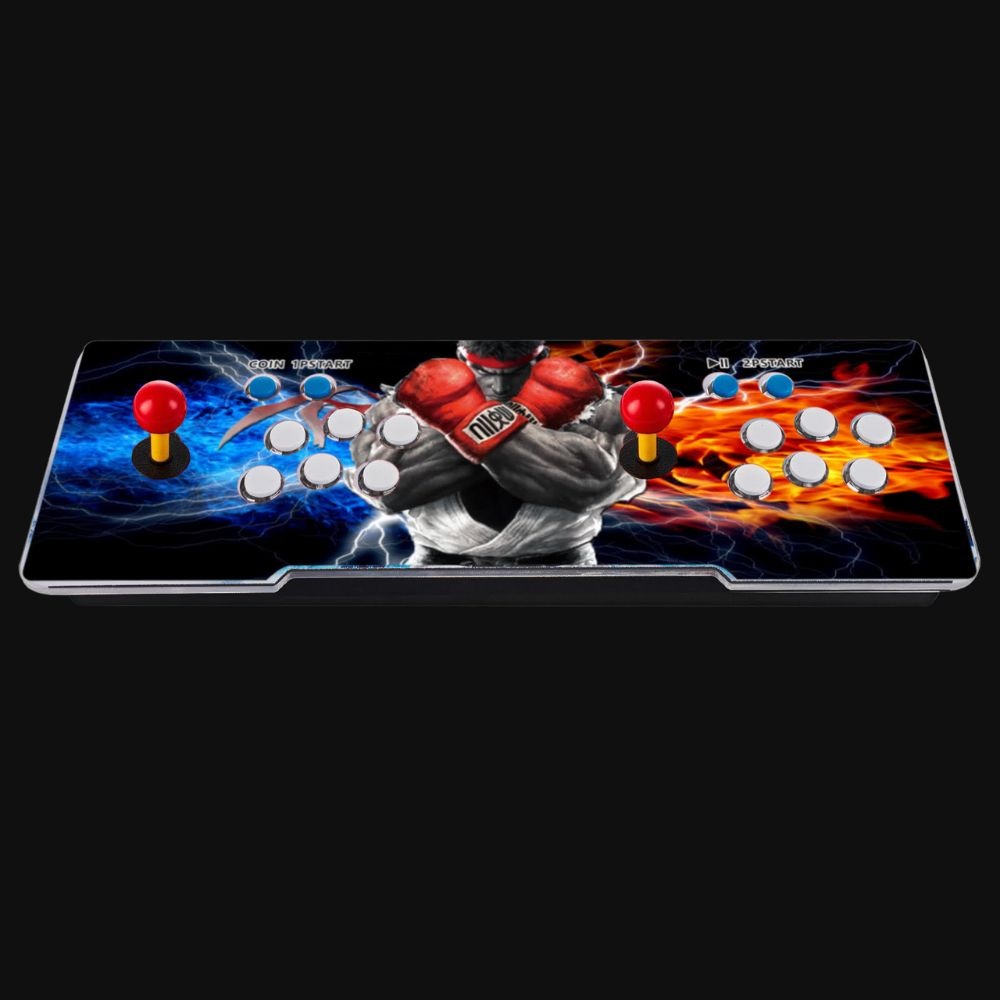
Street Fighter Home Arcade Machine
Home Arcade Machine – 8-Core Retro Bartop Console A Modern Take on Classic Arcade Gaming Bring the excitement of the arcade into your home with our two-player Home Arcade Machine . Built around an advanced 8-core system, this console offers smooth performance, responsive controls, and crisp visuals — designed for enthusiasts who want authentic arcade-style fun. High-Speed Performance ⚡ 8-Core Processor – Faster load times and smooth, responsive gameplay. 🎮 Authentic Controls – Dual joystick + 16 buttons for a true arcade feel. Immersive Visuals 🖥️ Enhanced 1280×720 HD Resolution – Crisp, vibrant visuals that look great on any modern display. 🔊 Built-In Sound – Classic arcade-style audio with external audio output options. Flexible Compatibility Works with TVs, PCs, monitors, and projectors VGA, HDMI, and USB outputs for versatile connectivity Key Features ✔ Advanced 8-core operation system ✔ 1280×720 HD resolution ✔ Dual joystick + 16 buttons ✔ HDMI, VGA, and USB ports ✔ Sturdy acrylic + metal construction ✔ Cooling fan for stable performance Our Commitment Every Home Arcade Machine comes with a 1-year warranty and 30-day return policy. Play with confidence, knowing your system is backed by reliable support and service. ⚠️ Important Note: This arcade system is sold with hardware and open-source emulation software only. It does not include copyrighted game files (ROMs). Users may add their own legally obtained content.
Brand: Retro Gaming House
Category: Electronics > Arcade Equipment > Video Game Arcade Cabinets